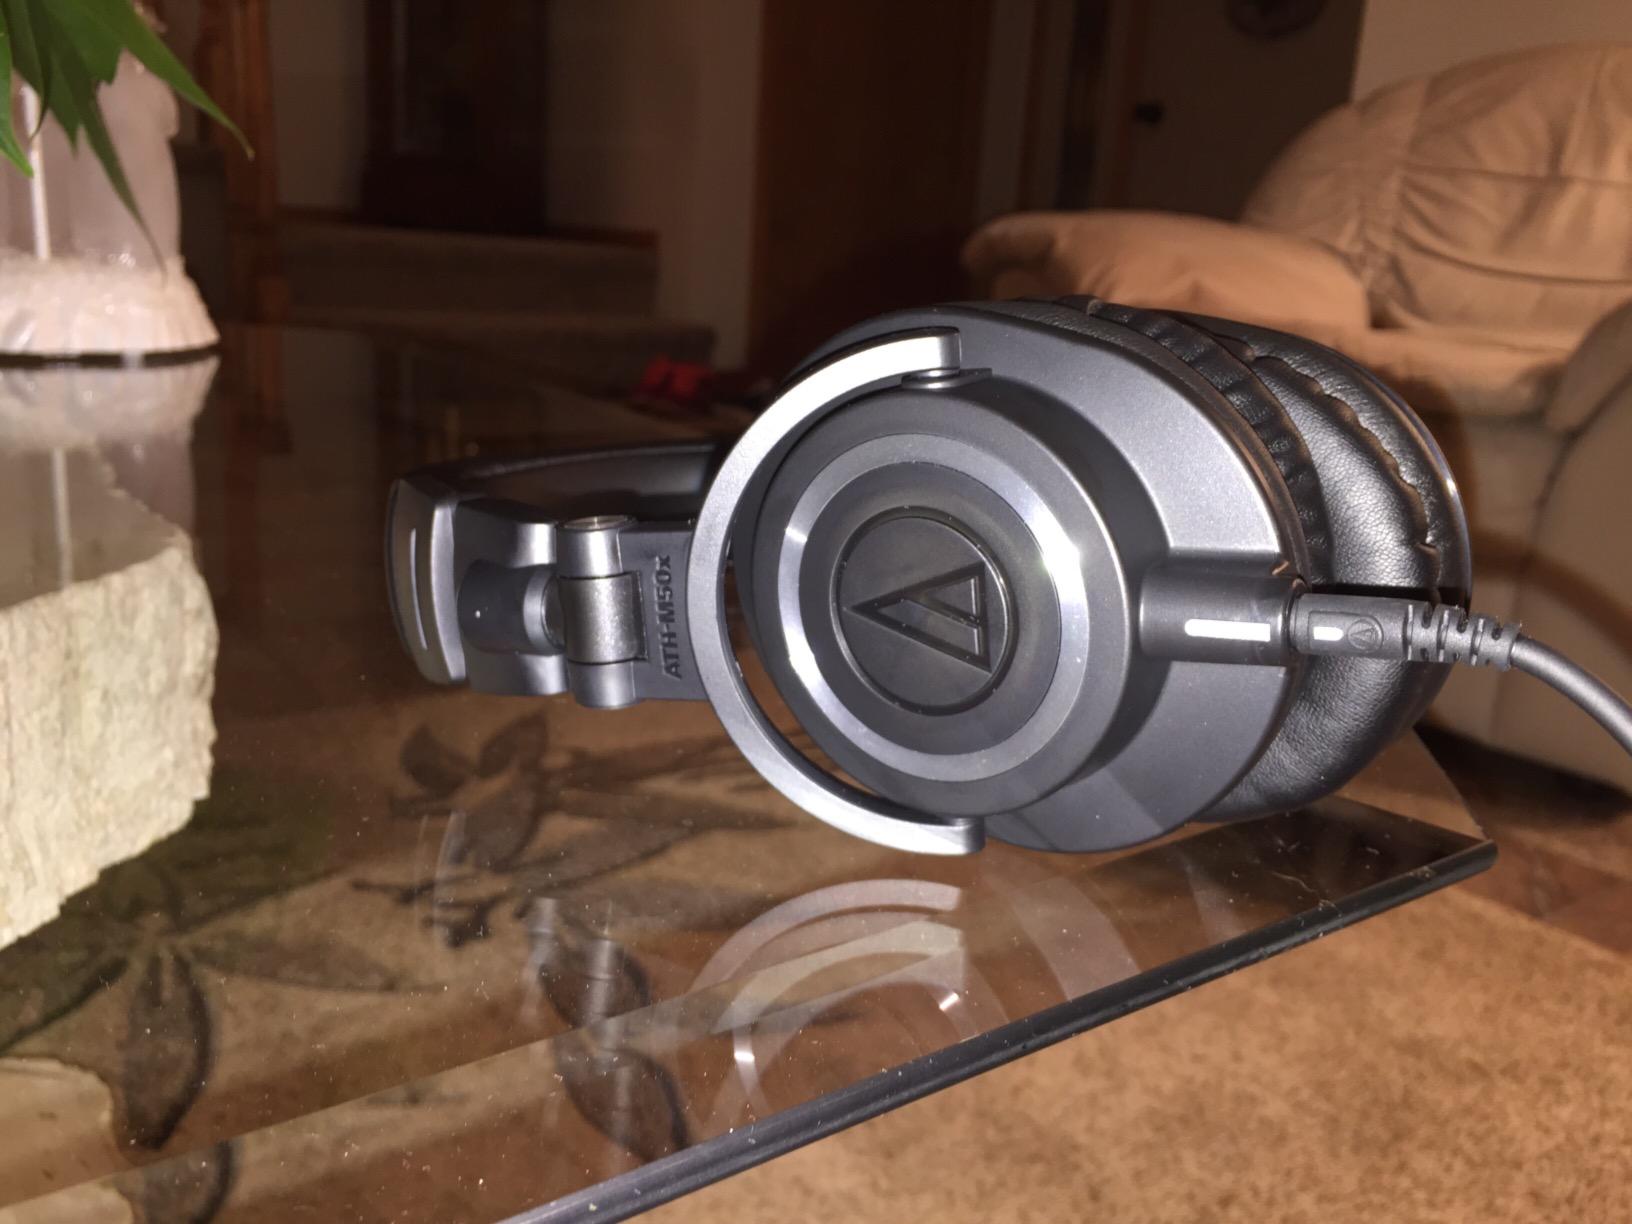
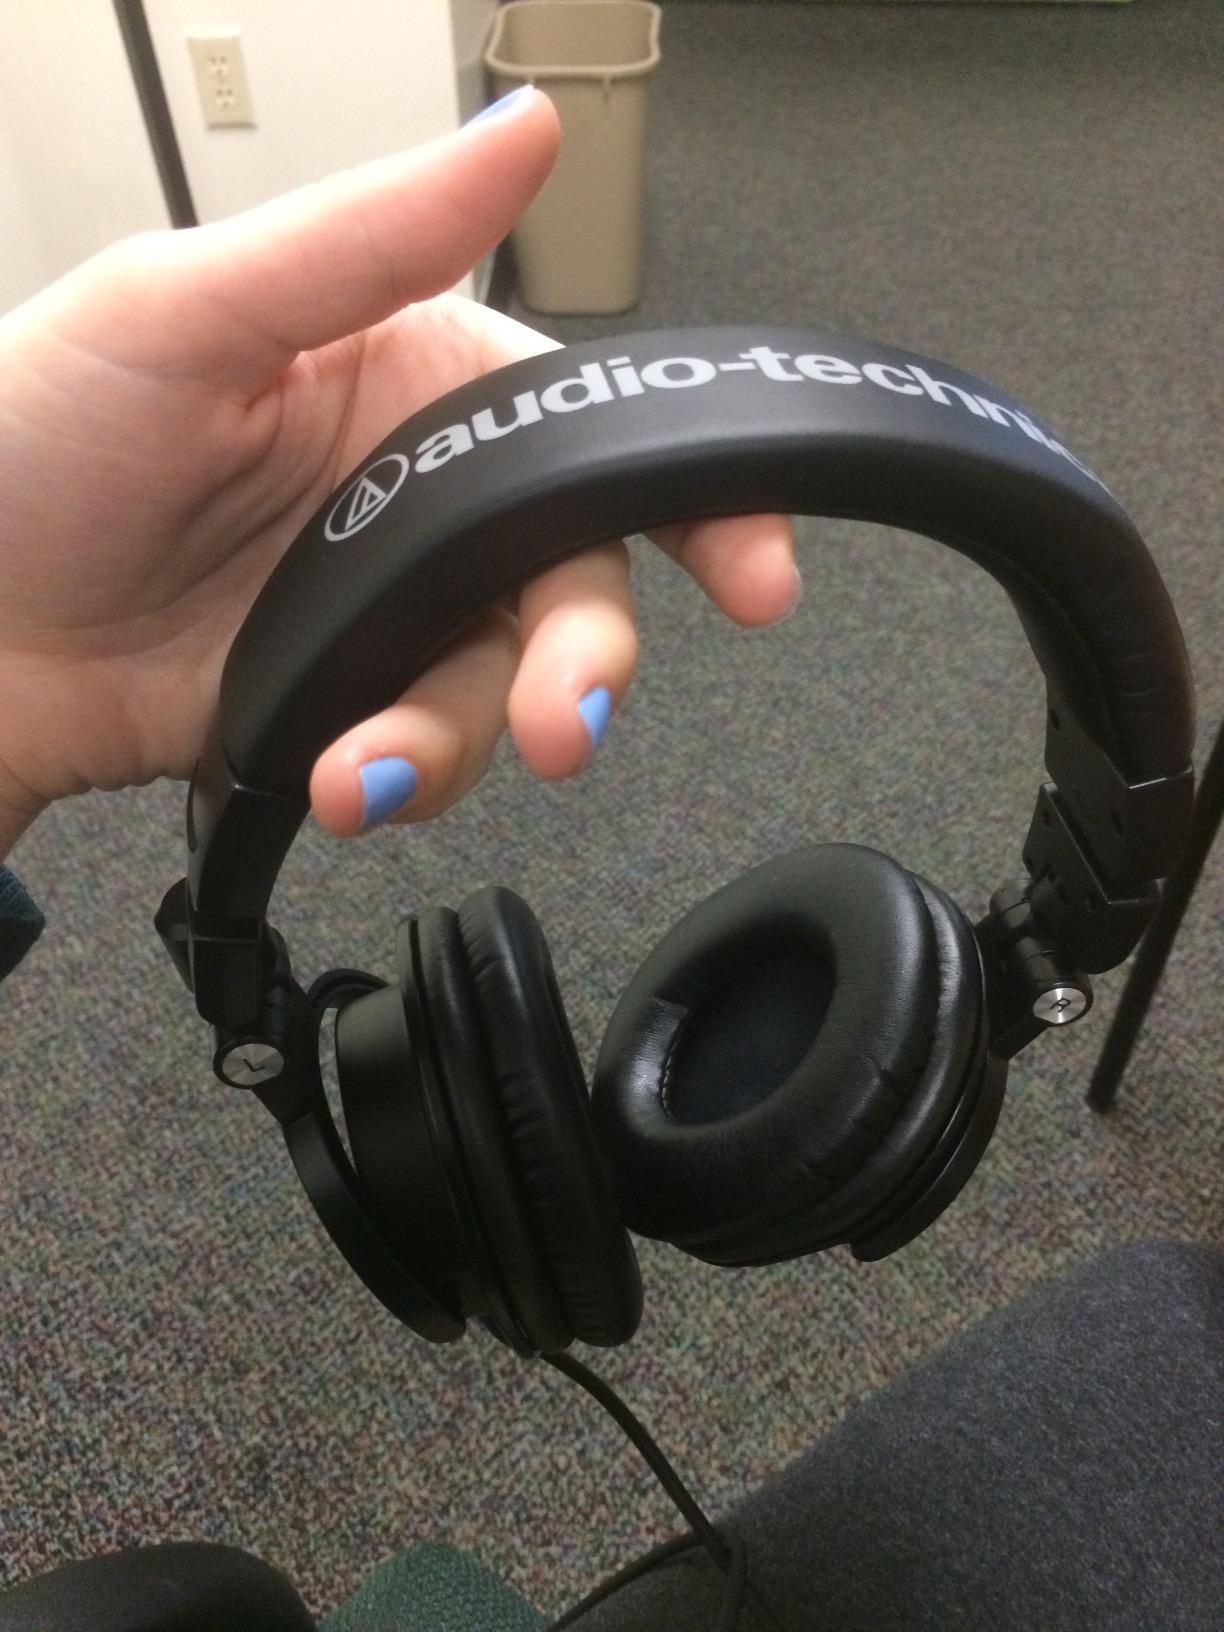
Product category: headphones
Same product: yes